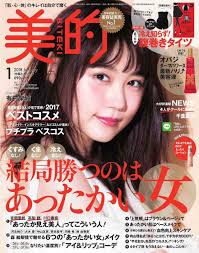
Waste category: paper